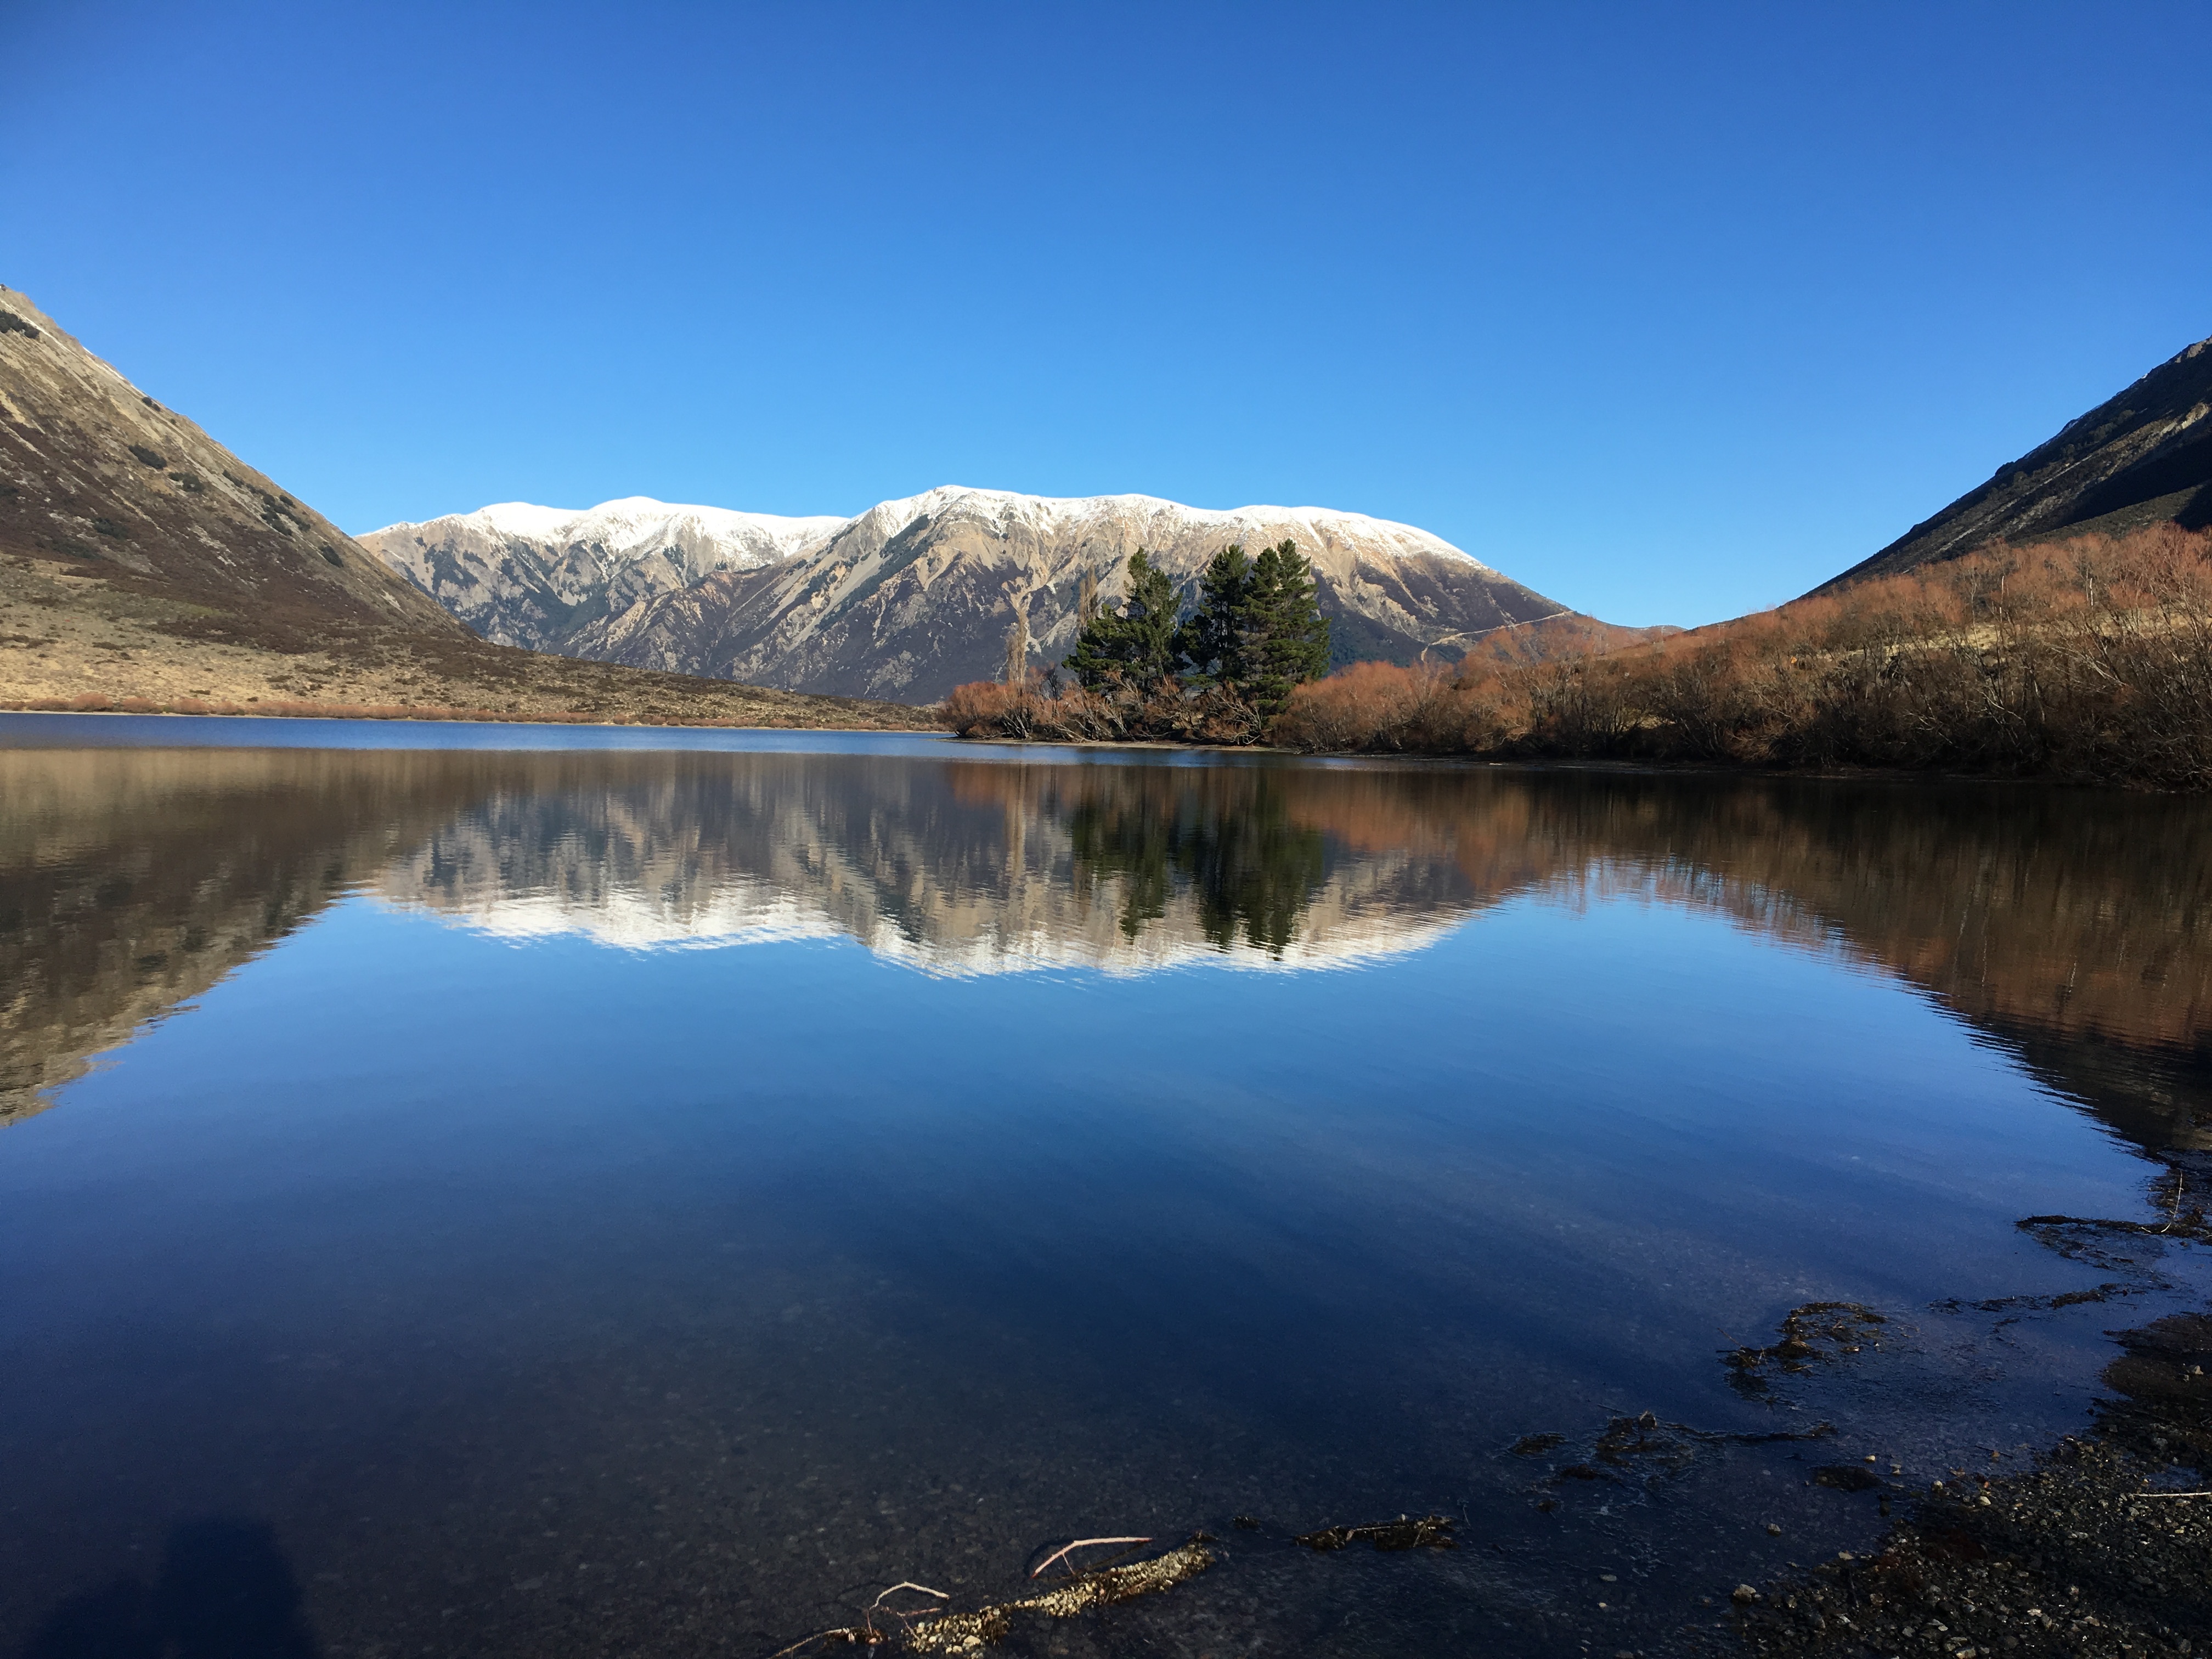
landscape, water, nature, wilderness, mountain, cloud, morning, hill, lake, mountain range, reflection, fjord, reservoir, highland, body of water, fell, loch, crater lake, tarn, mountainous landforms